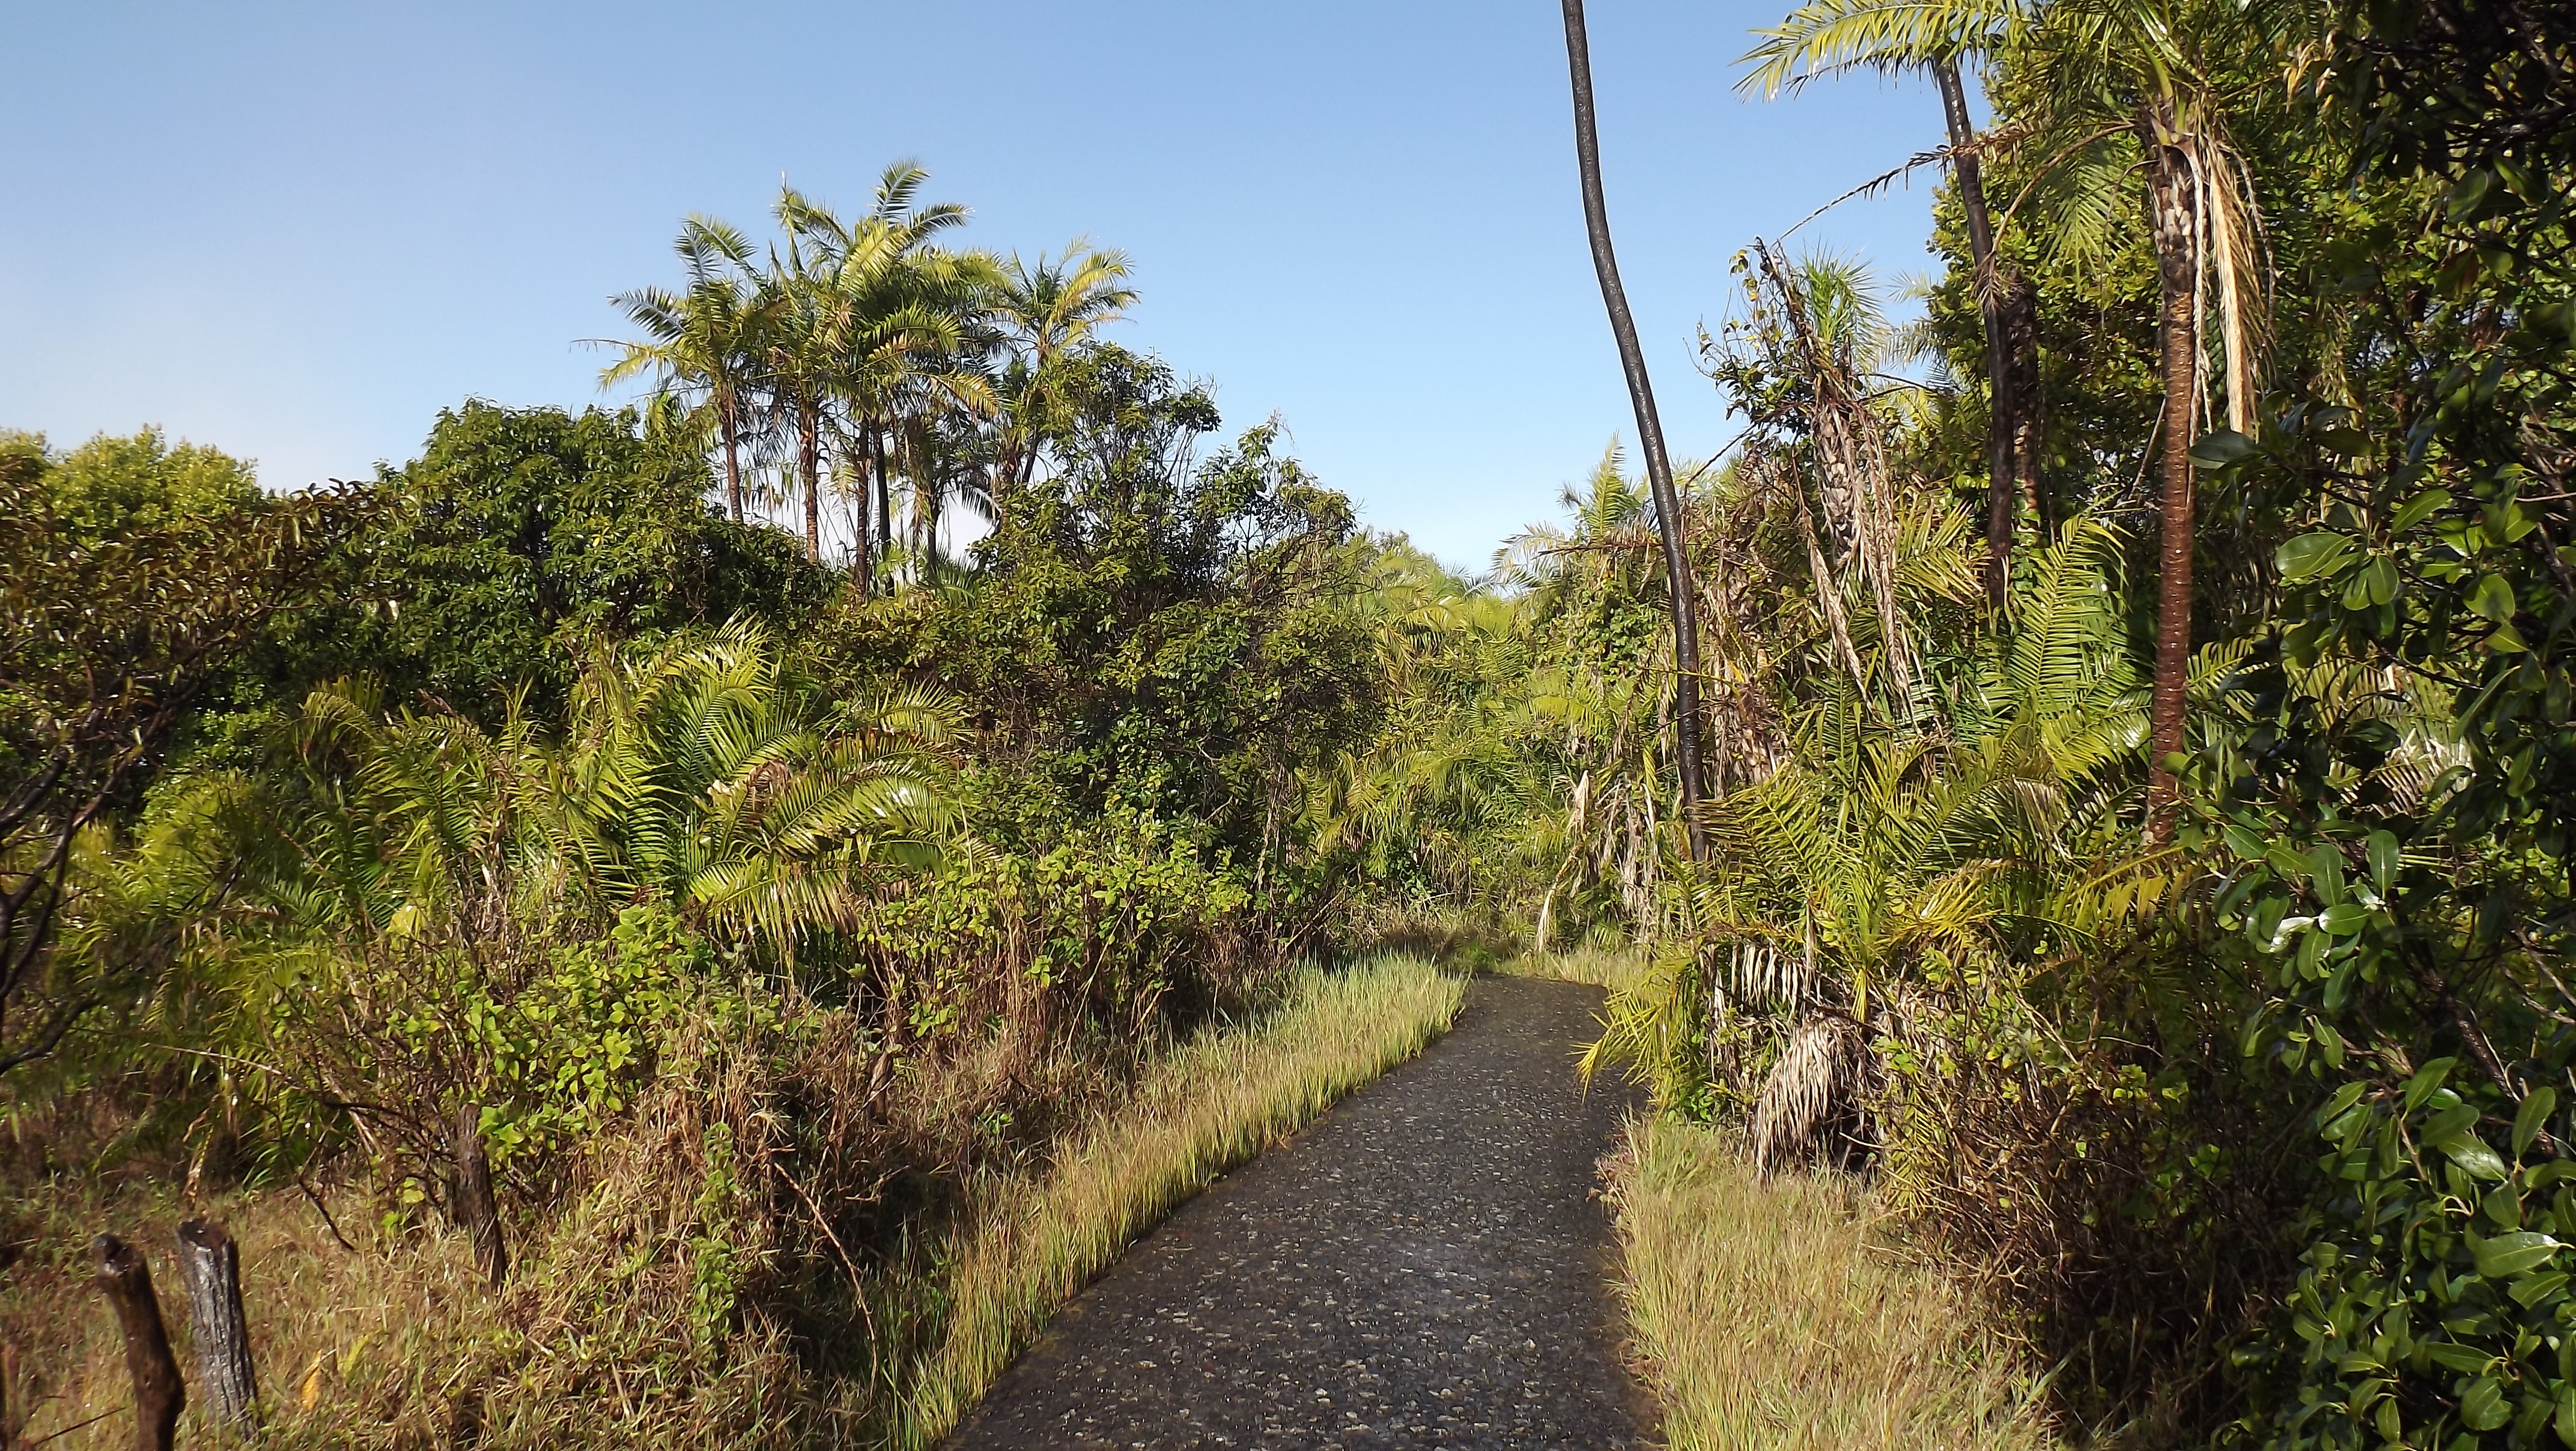
tree, nature, forest, outdoor, wilderness, trail, flower, summer, floral, wild, green, jungle, palm, tropical, lush, natural, botany, agriculture, flora, waterway, vegetation, shrub, rainforest, wetland, plantation, woodland, habitat, ecosystem, zimbabwe, victoria falls, rural area, biome, natural environment, woody plant